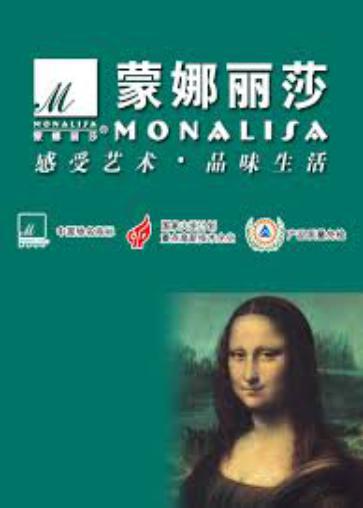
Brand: mona lisa-2
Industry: Necessities